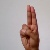
The image shows a hand gesture representing the letter 'U' in Indian Sign Language.